Montigny-sur-Vence

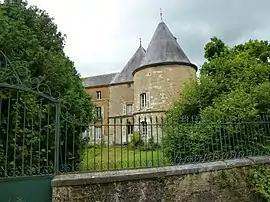
Chateau

Montigny-sur-Vence is a commune in the Ardennes department in northern France.